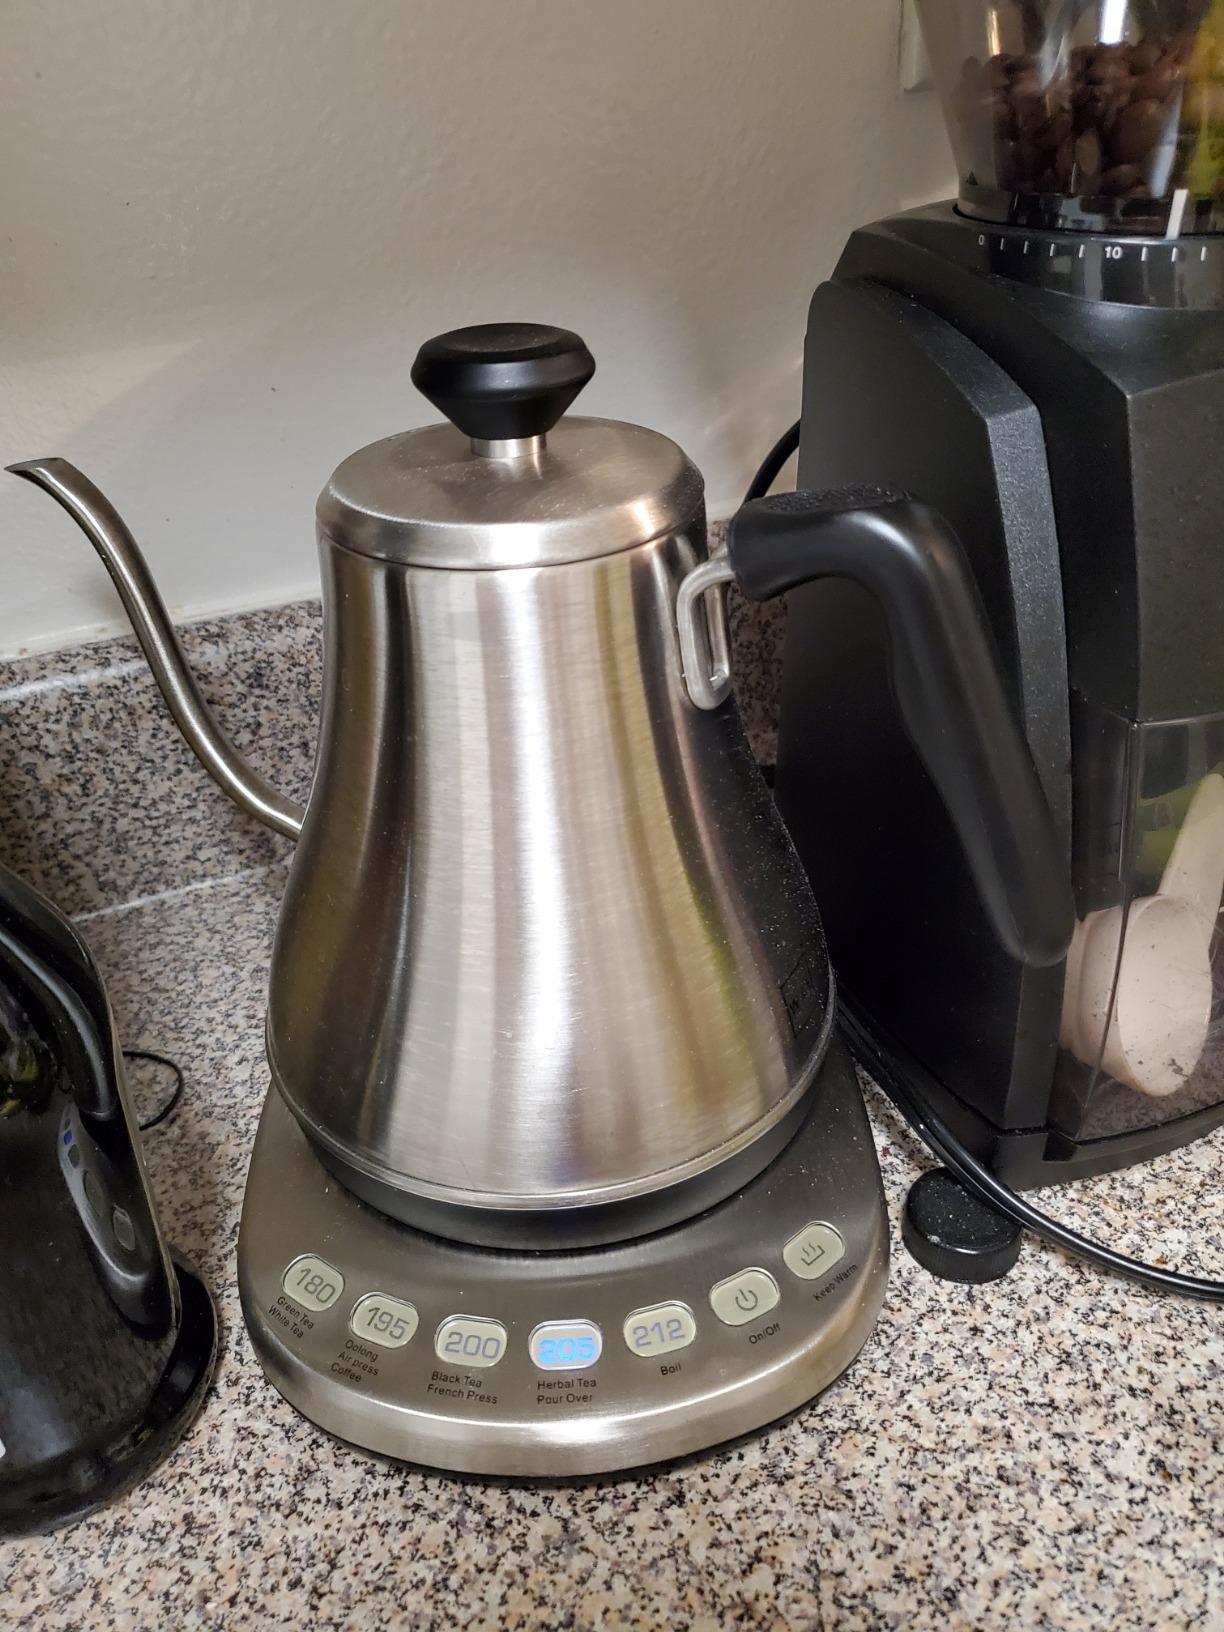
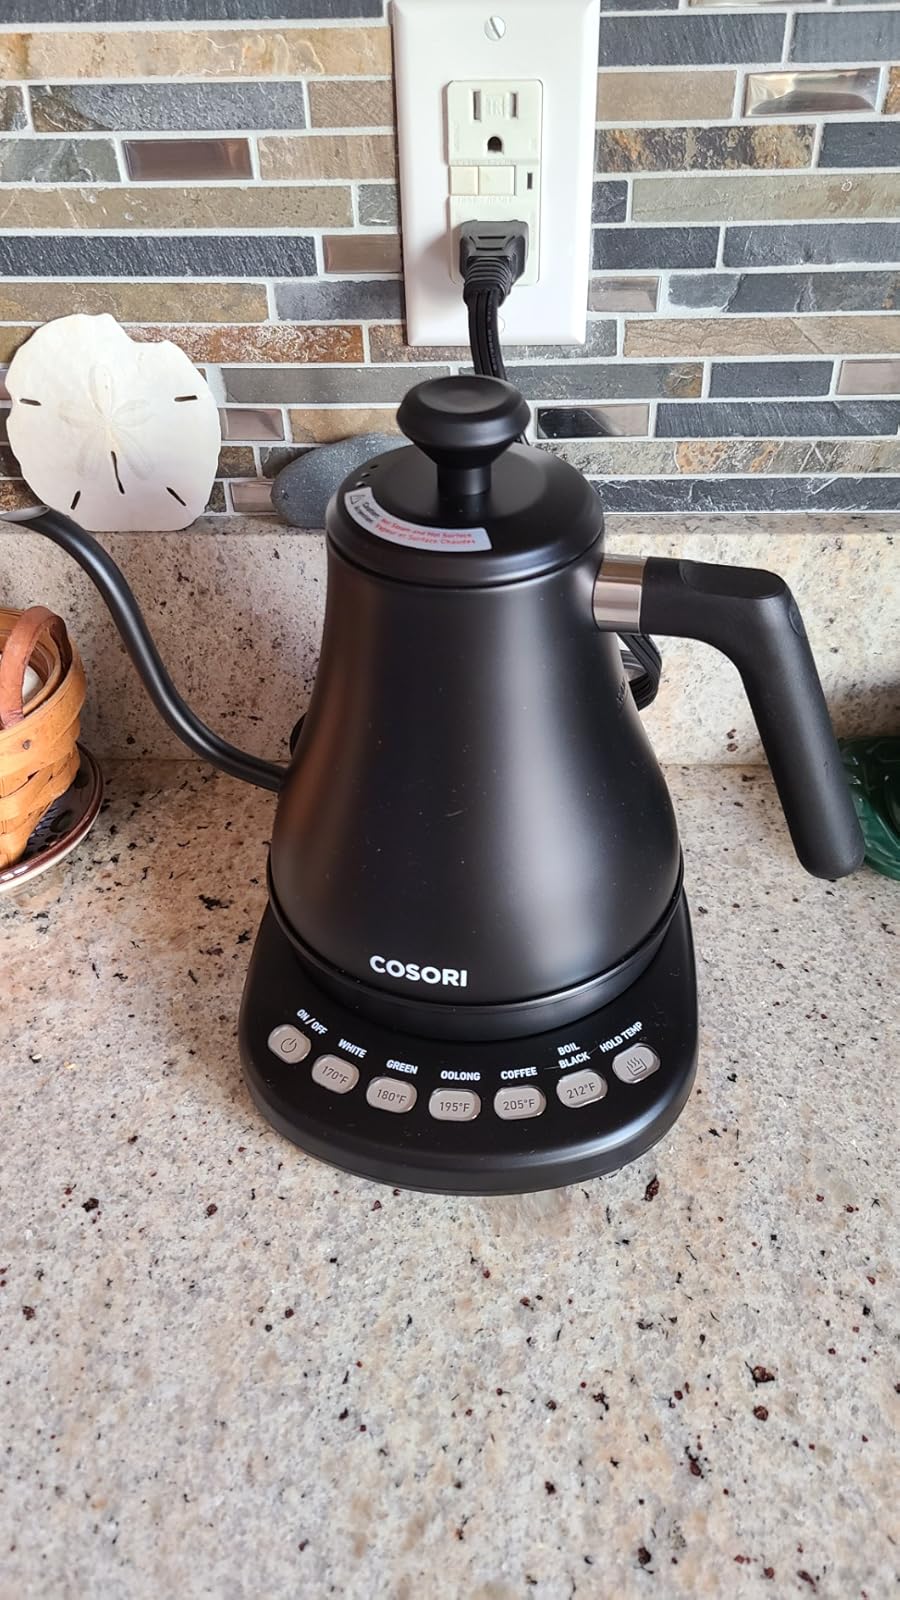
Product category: items_kettle
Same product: no